Besim Ömer Akalın

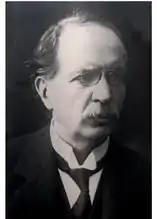
Besim Ömer Akalın, 1930s

Besim Ömer was born in the Ottoman capital of Constantinople on July 1, 1862, to Ömer Şevki Pasha, a deputy of Sinop Province in the first Ottoman Parliament, and his wife Afife. He had a sister Mecide, and three brothers Azmi, Agah and Kemal Ömer.